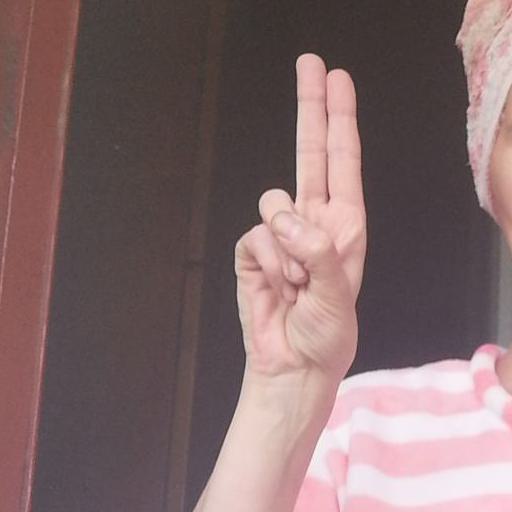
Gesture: two_up